2024–25 OEHL season

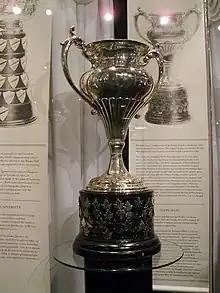
The Allan Cup is awarded annually to the senior ice hockey champions of Canada.

On May 8, 2024, the Ontario Elite Hockey League announced that OEHL member clubs are now eligible to compete for the Allan Cup, which is Canada's national senior hockey championship.